Berlin Brandenburg Airport

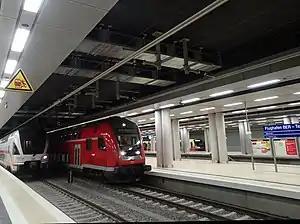
Interior of the BER Airport station

Plans for a separate low-cost airline terminal costing €200 million were released in March 2016. Construction for the now-named Terminal 2 with section B (30–45) (which was originally constructed as part of Terminal 1) began in 2018 and finished in time in September 2020 to provide further capacity especially for low-cost carriers. Terminal 2 is constructed as a more basic-departures-and-arrivals facility next to the Terminal 1 main building, directly connected with its northern pier to gain more check-in capacity while sharing the same airside areas.